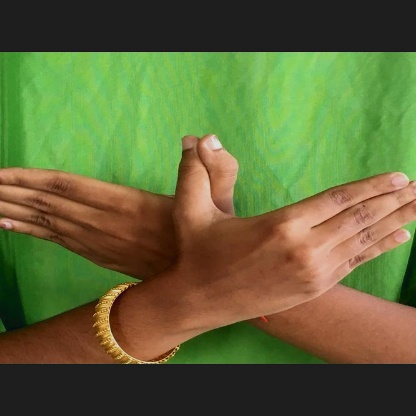
Mudra: Garuda